Naval Base Hawaii

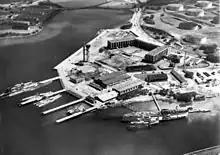
Pearl Harbor submarine base in the early 1930s. "USS Alert" at the lower right use as a barracks ship. The Kuahua supply depot is in the upper left corner

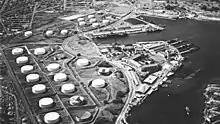
Pearl Harbor submarine base and fuel tank farms in October 1941, with Merry Point at the top. Top Center is the Bloch Arena

Naval Submarine Base Pearl Harbor opened in 1918 at the end of World War I. The US Navy sent United States R-class submarines: and . The submarines arrived in January 1919. In 1912 four F-class submarines operated out of the Naval Station at Pier 5 in Honolulu. sank off Honolulu in 1915 and the remaining F-class submarines were taken back to the states. In 1916 four K type submarines operated out of Pearl Harbor with the submarine tender USS Alert (AS-4) till after World War I. In 1919 a submarine base was built with waterfront concrete docking slabs at , on Quarry Loch and Magazine Loch. Commander Chester W. Nimitz, later Fleet Admiral Nimitz, was the first Commanding Officer of the Pearl Harbor Submarine Base, Submarine Division 14. Some of the new bases building were aviation cantonment buildings from World War I France. The new base had a mess hall, administration building; machine shop, carpenter shop, electric plant, gyro-compass shop, optical and battery overhaul shops. For general stores, a floating barge was used. Starting in 1920, nine United States R-class submarine were stationed Pearl Harbor in 1920. In 1923 permanent building construction was stated. With limited barracks during construction submarine personnel lived on the 1885 cruiser USS Chicago, later renamed the USS Alton, at where pier S1 is now.